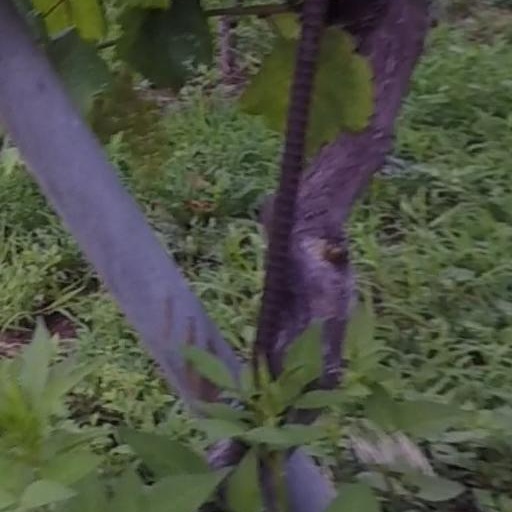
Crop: grape